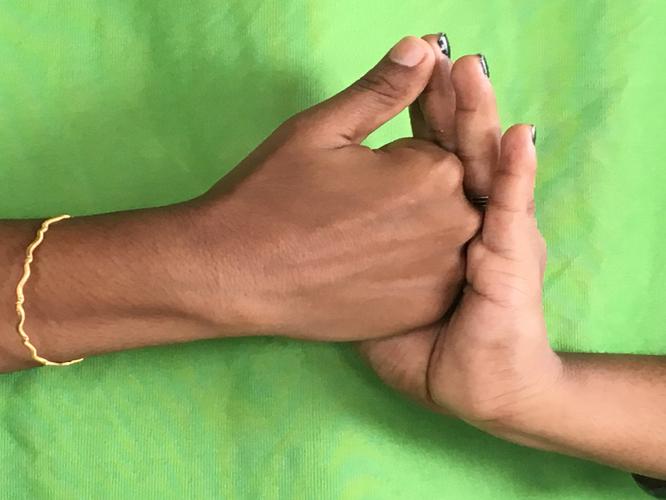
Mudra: Shanka
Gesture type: double_hand